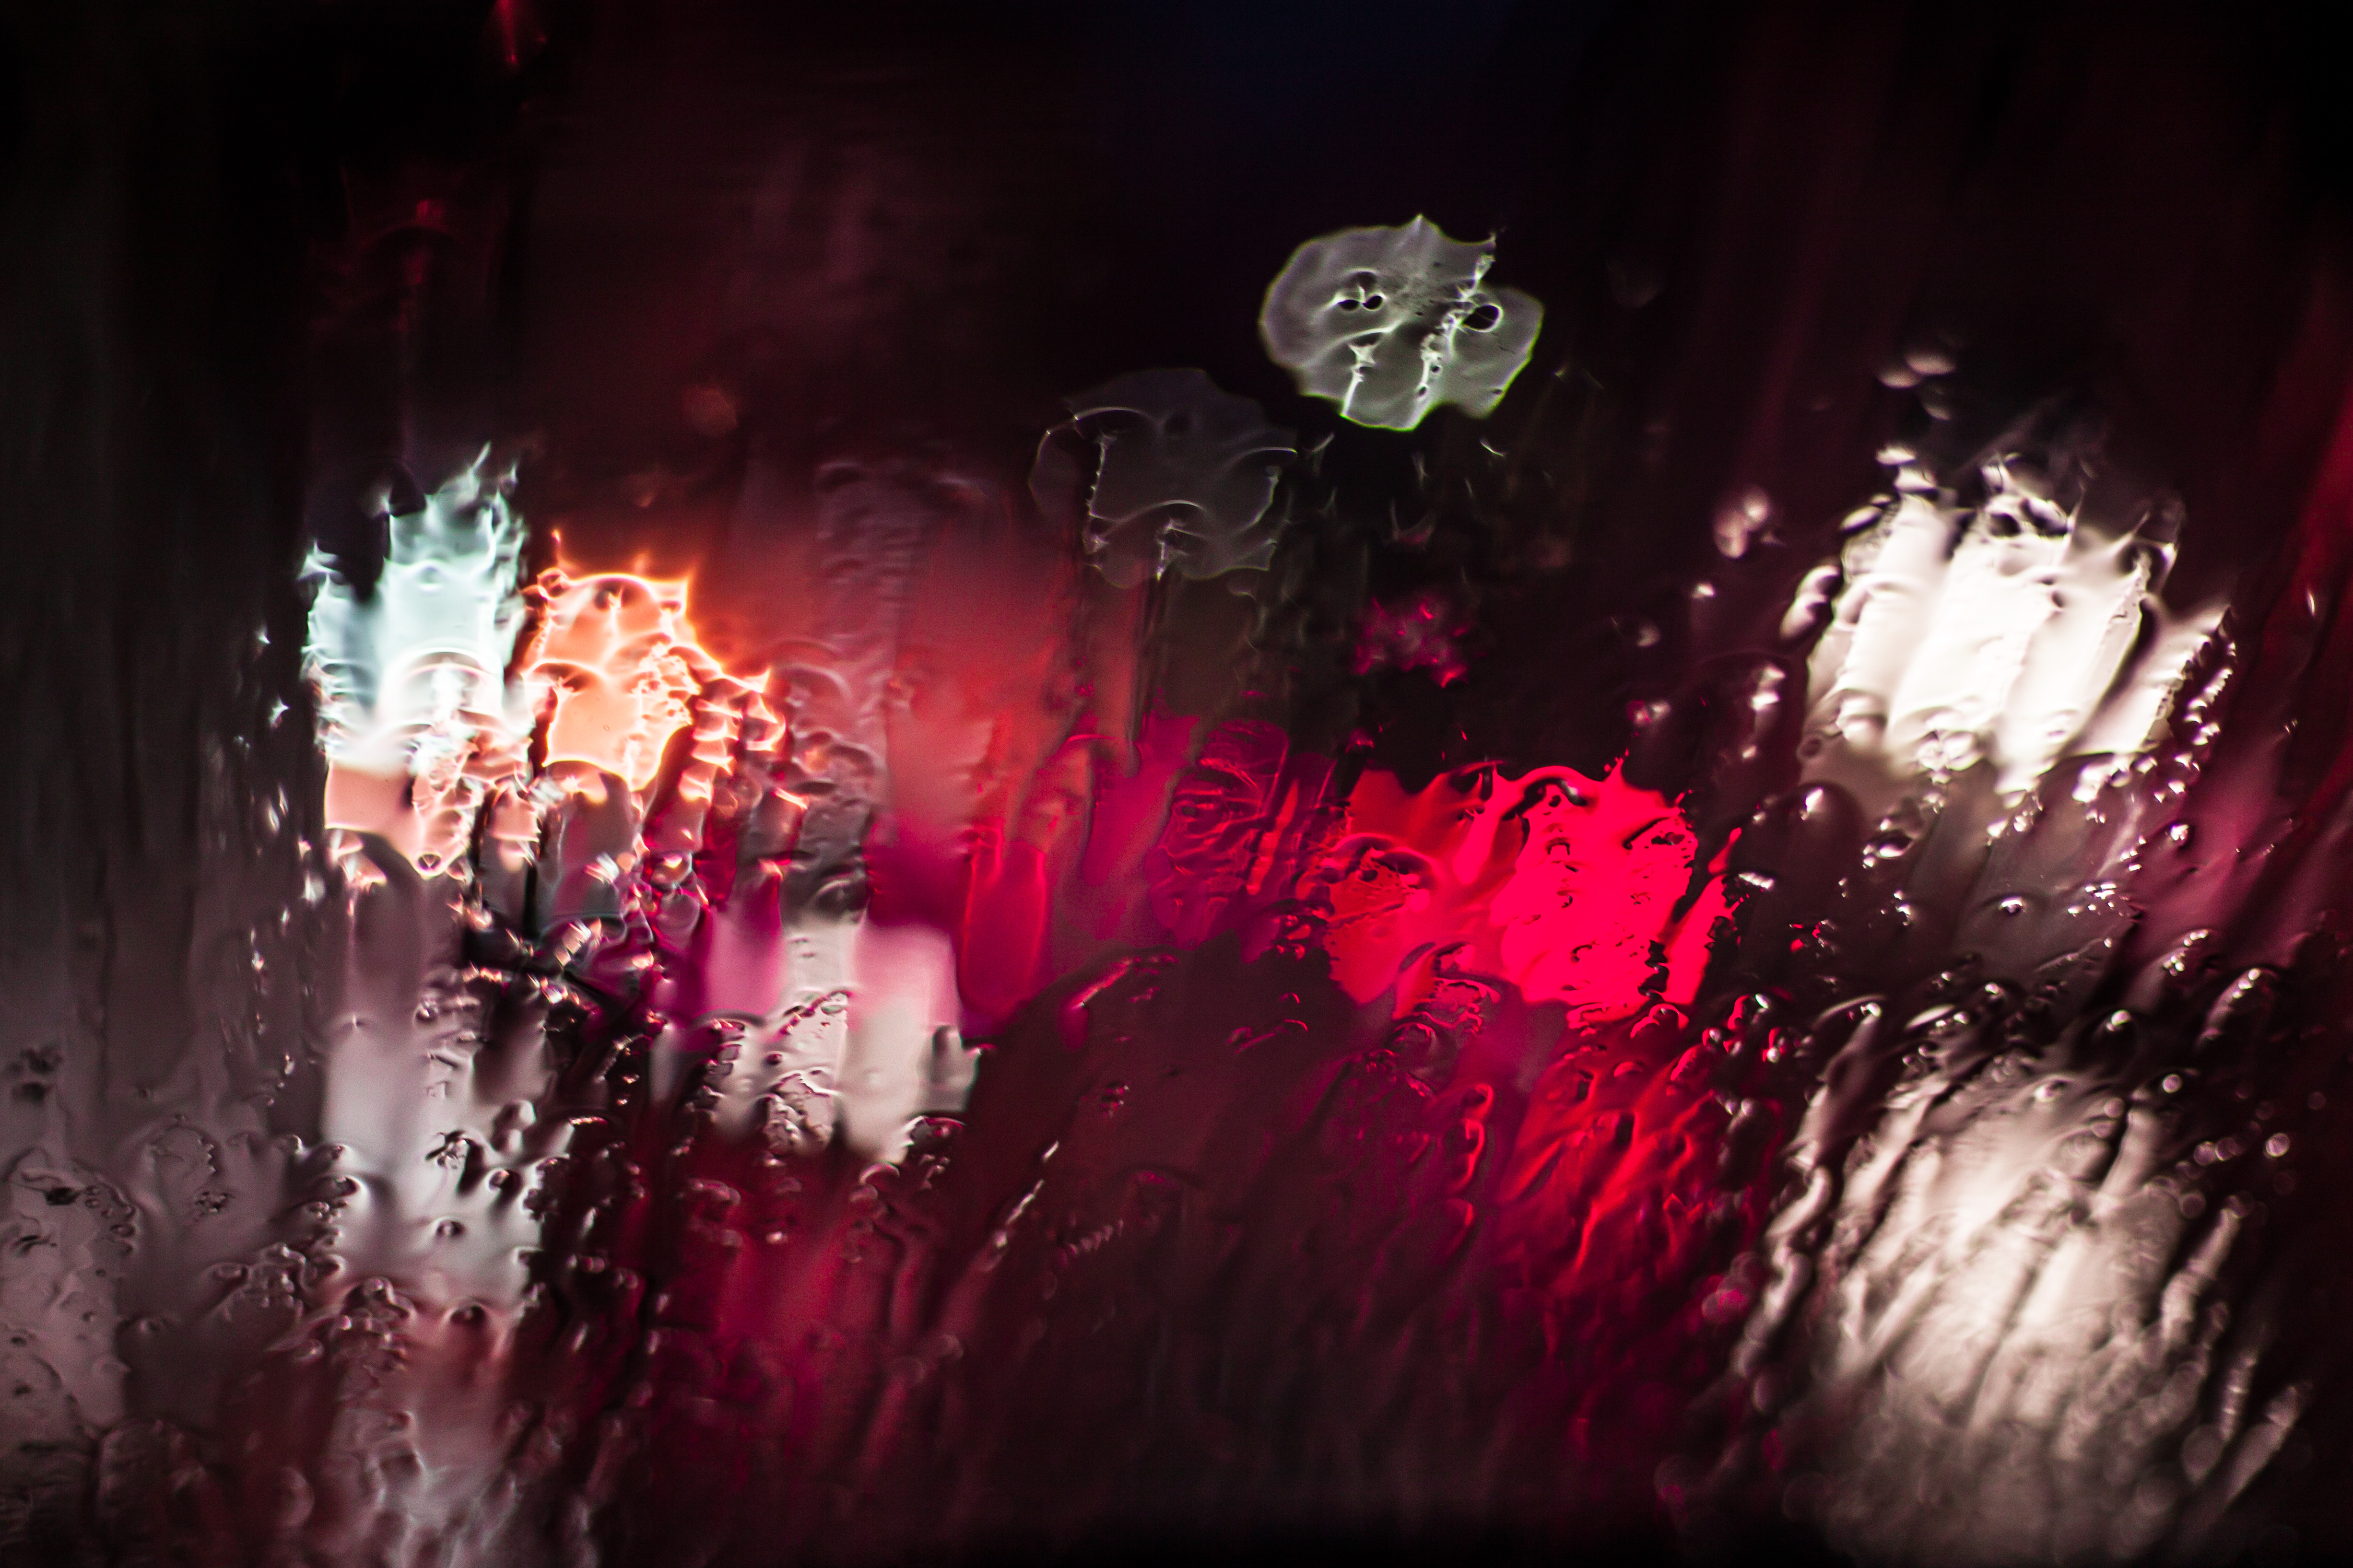
light, bokeh, night, rain, flower, window, glass, concert, red, color, darkness, rainy, stage, performance, special effects, computer wallpaper